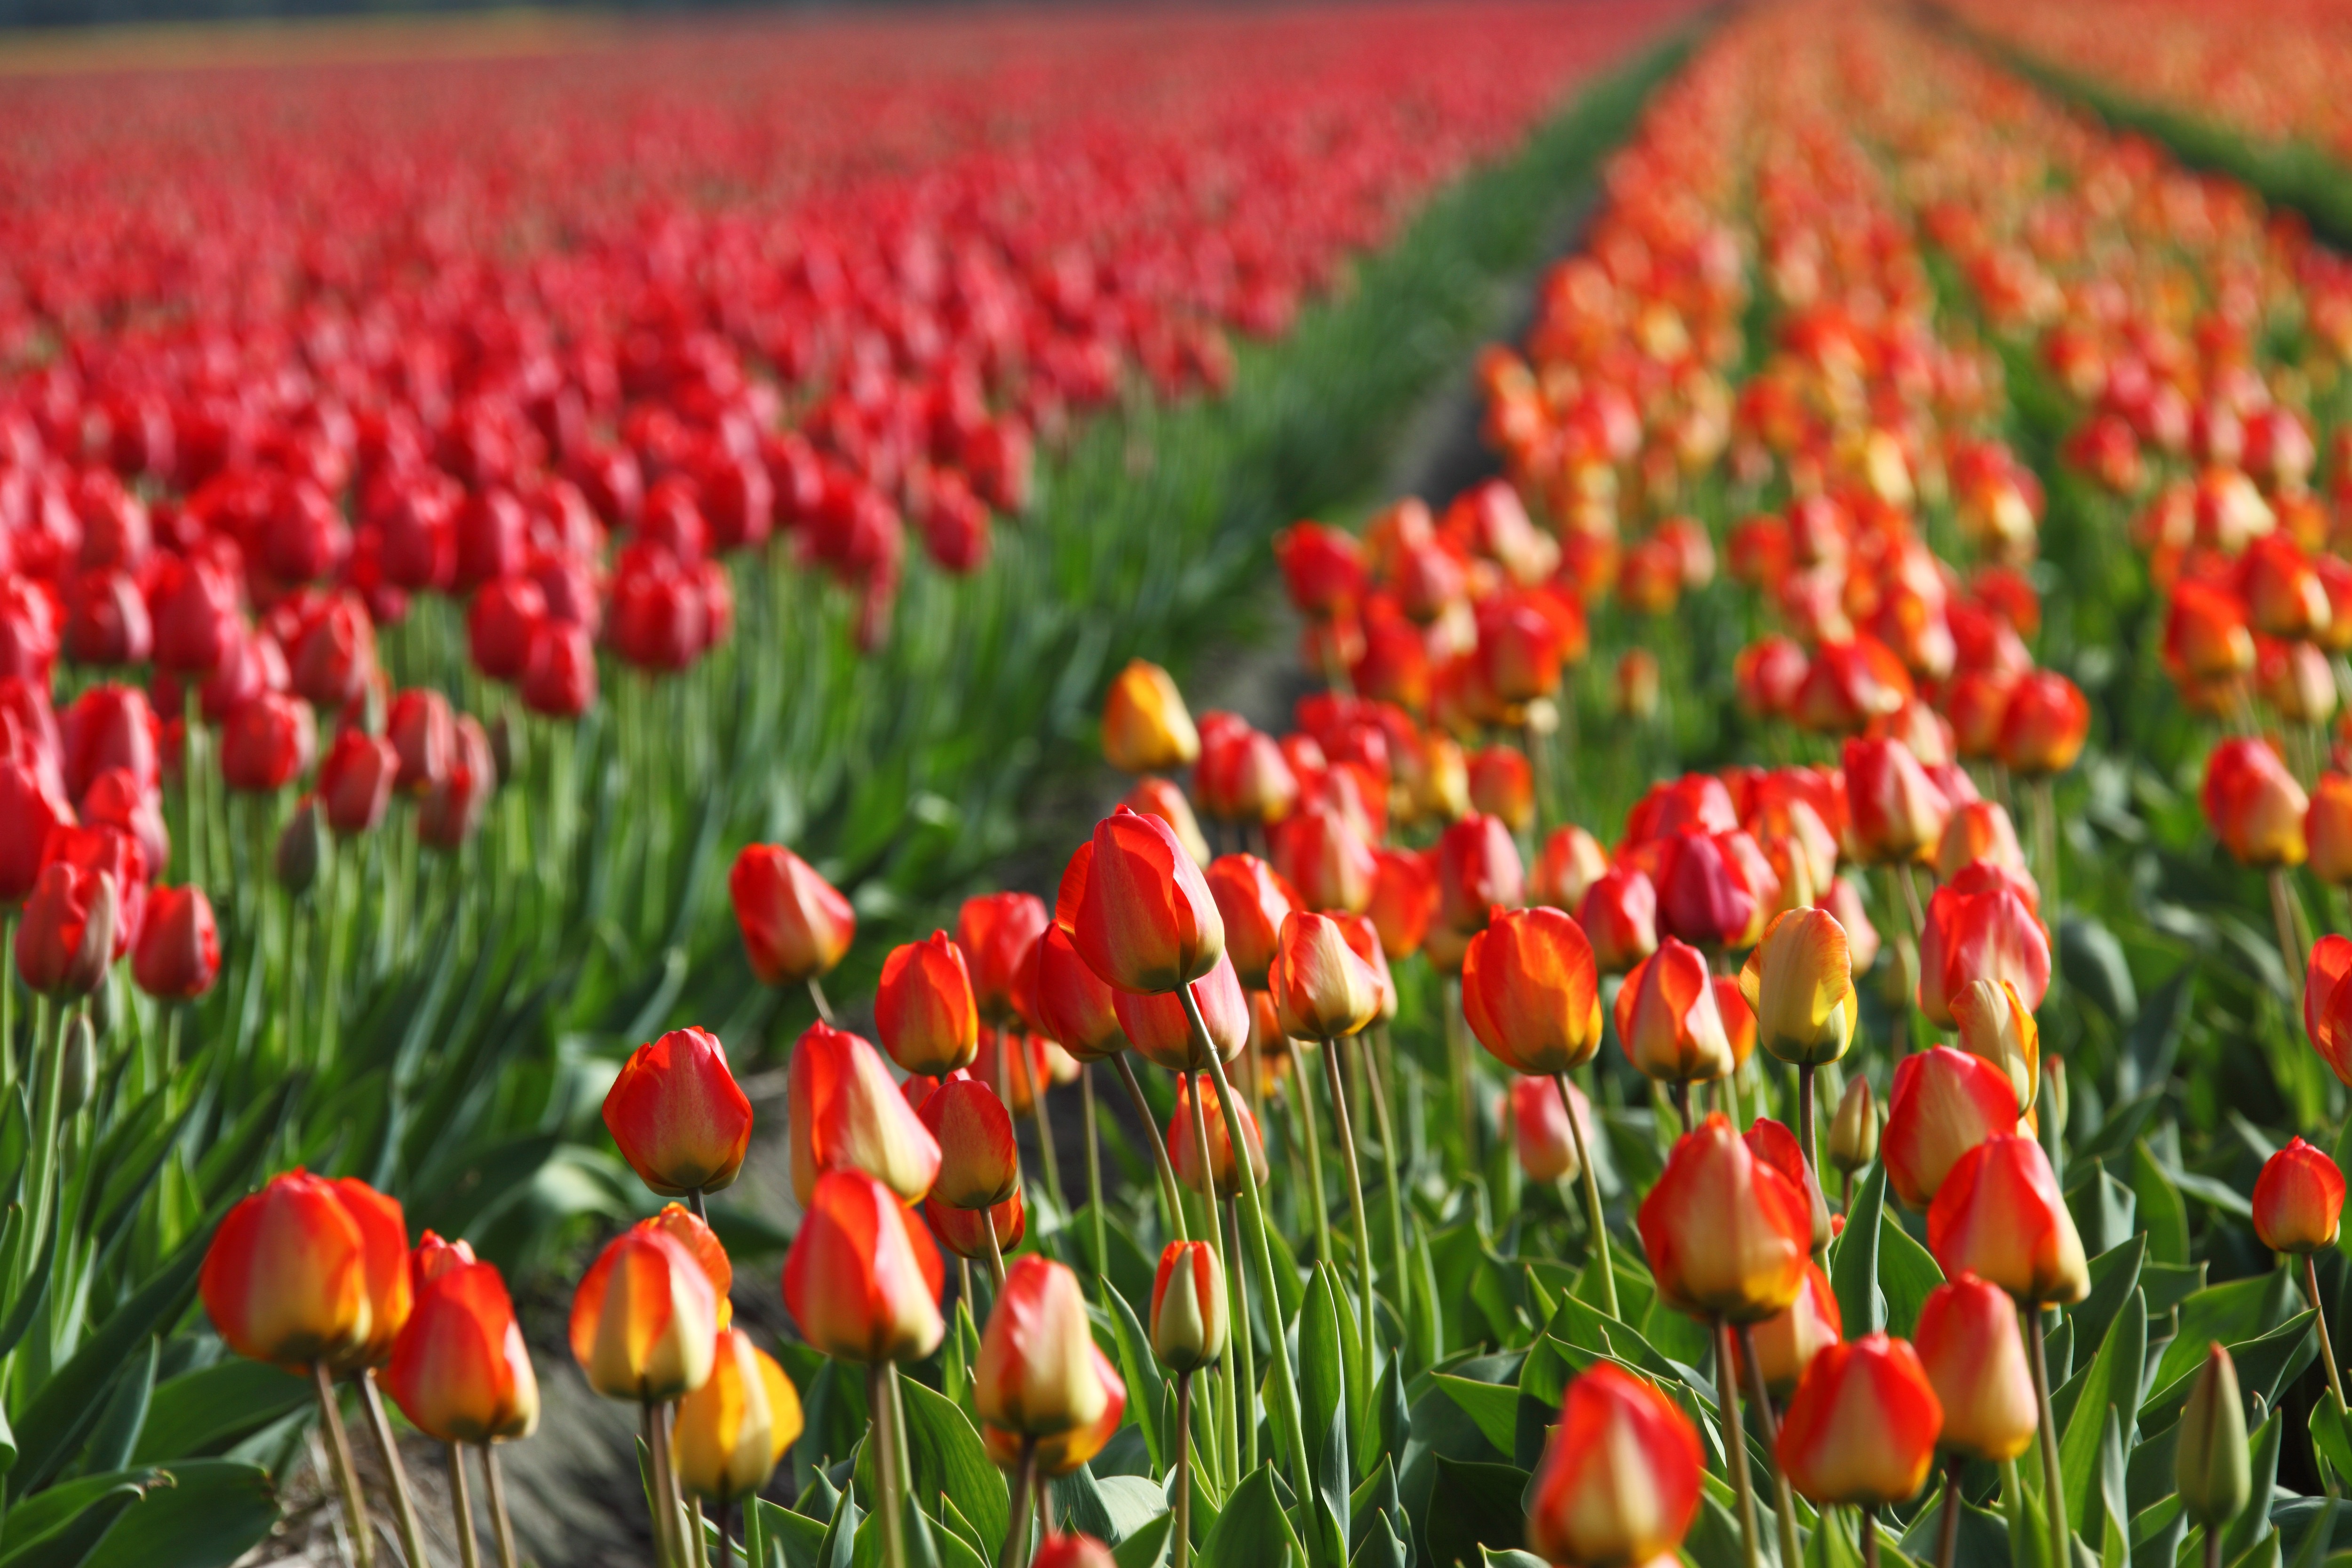
plant, field, flower, petal, tulip, orange, red, garden, flowers, holland, netherlands, fields, background, bulbs, wallpaper, gardens, tulips, flowering plant, lily family, land plant